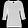
Label: Shirt